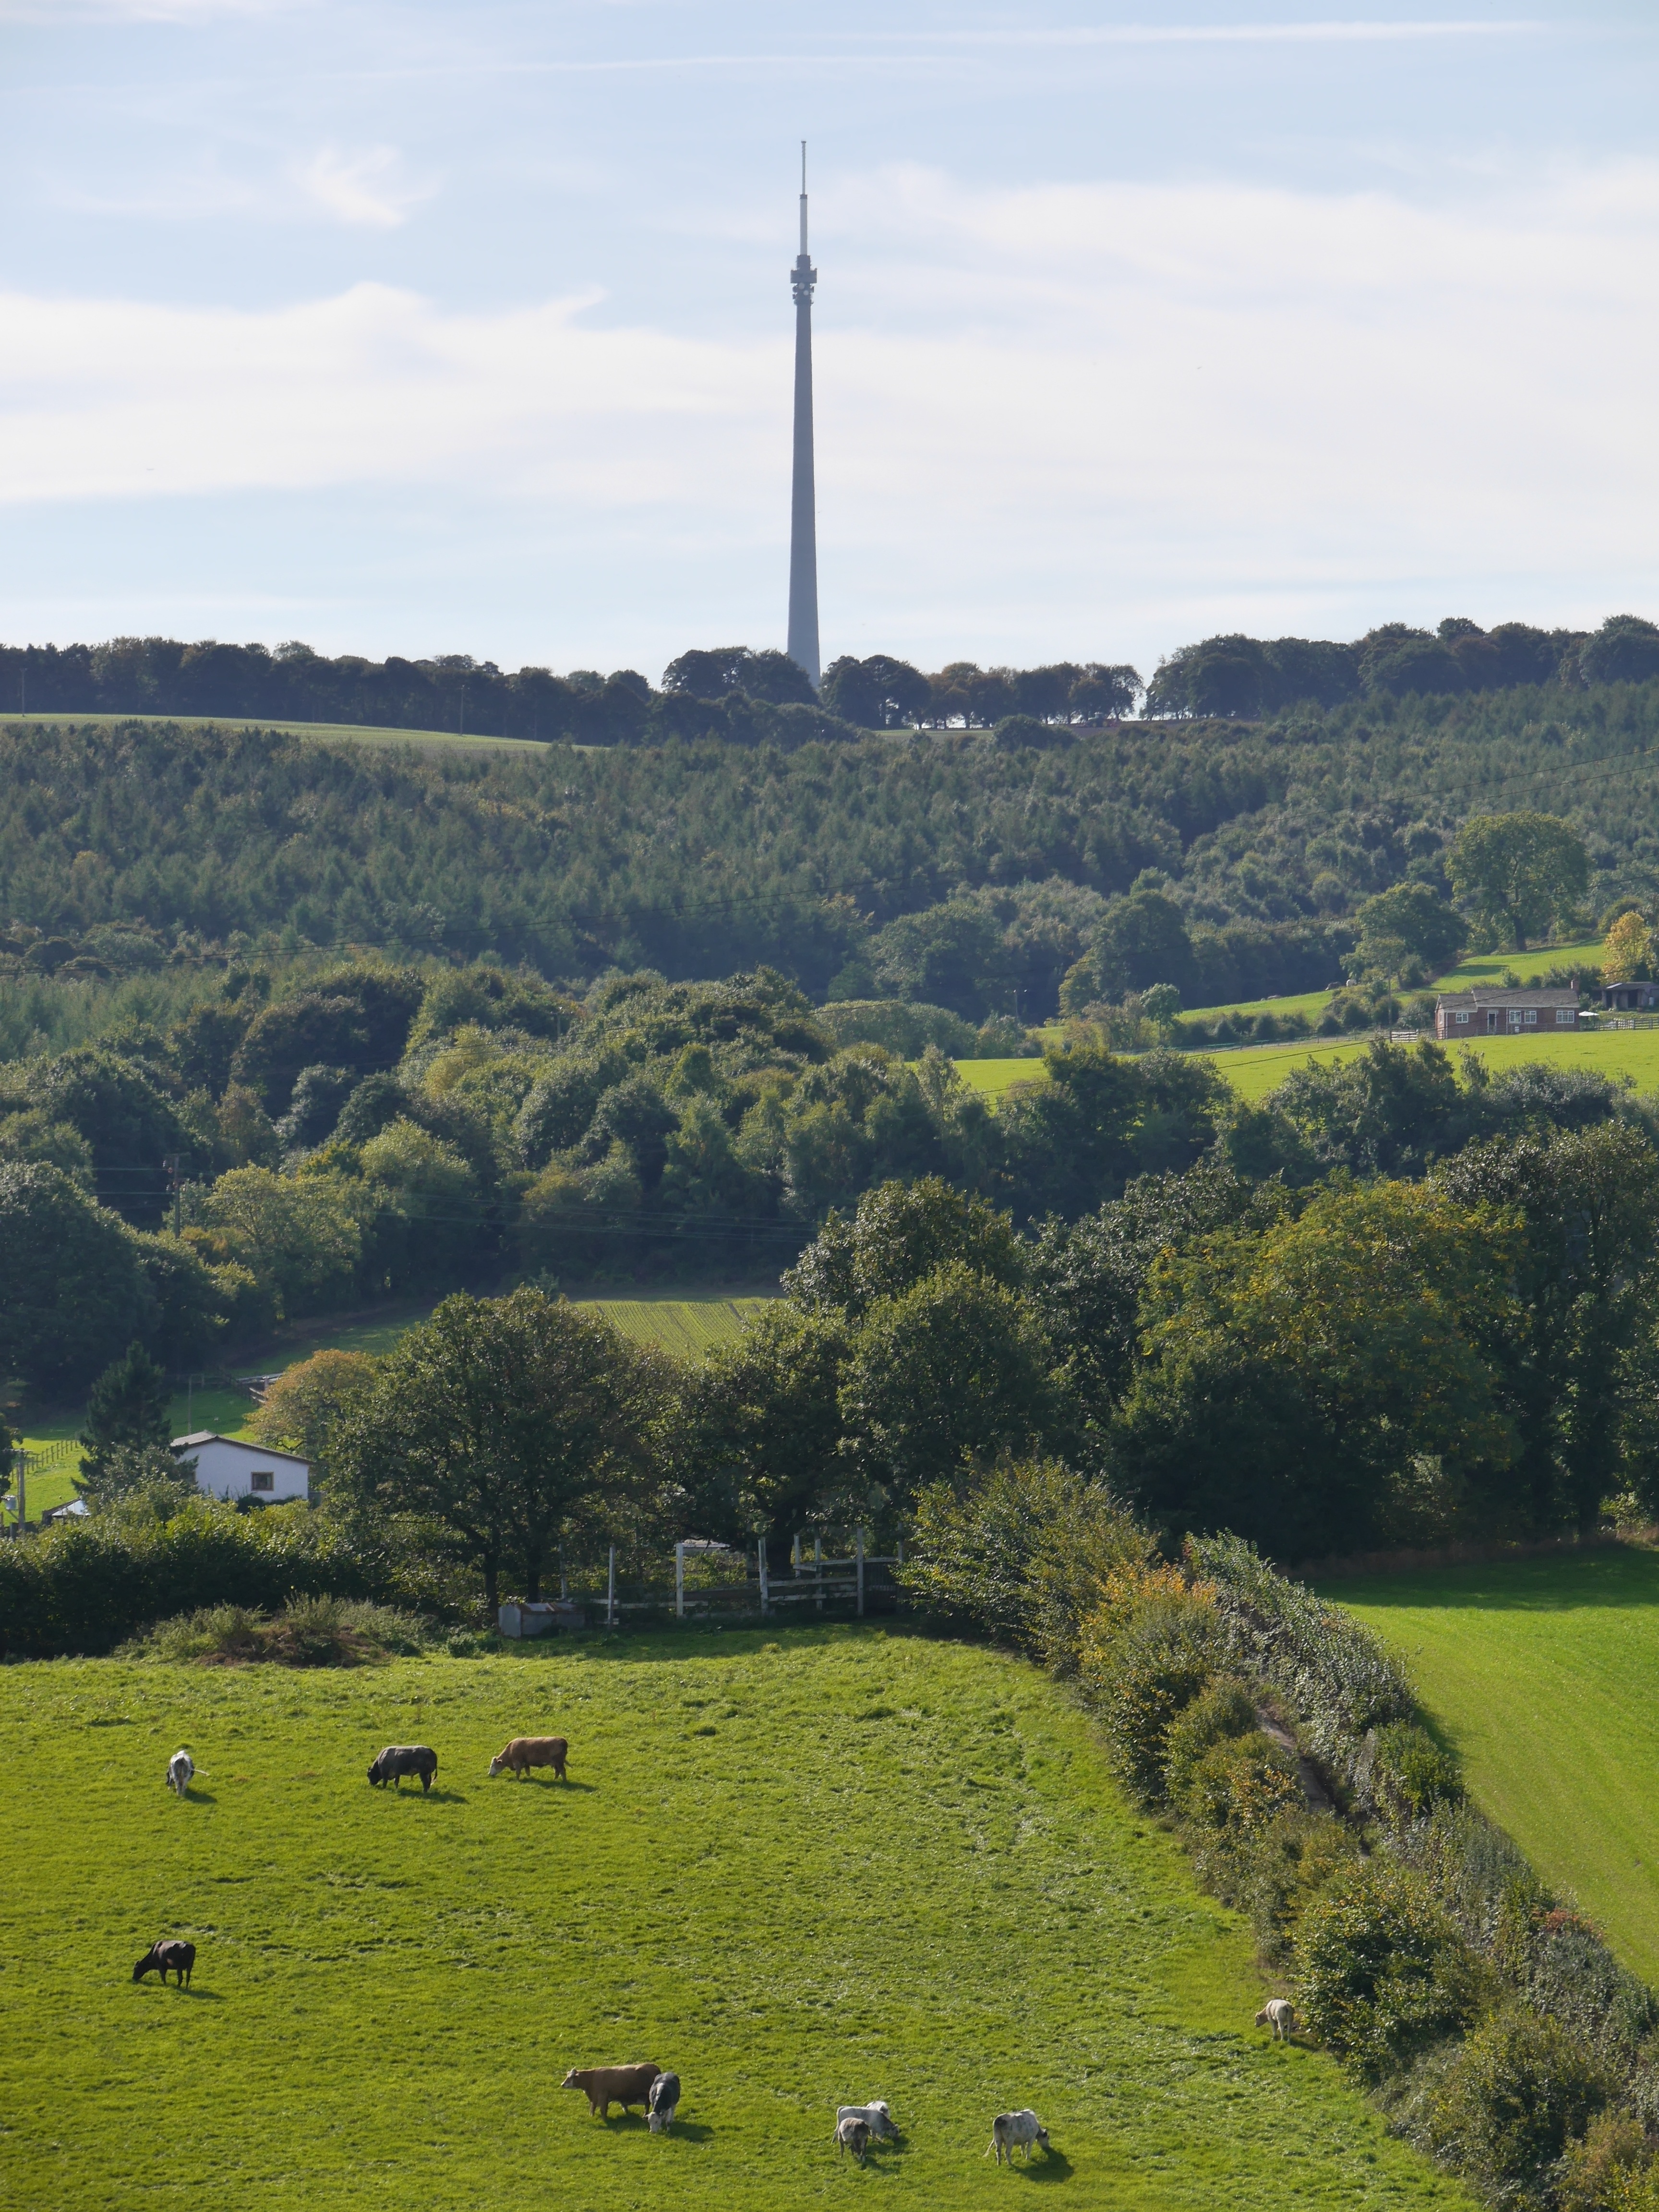
landscape, tree, grass, mountain, cloud, structure, sky, field, meadow, countryside, hill, building, country, green, high, tower, symbol, mast, pasture, communication, landmark, signal, blue, metropolitan, television, tv, agriculture, plain, radio, uk, england, national, yorkshire, west, north, waves, moor, grassland, hilltop, tall, plateau, european, northern, county, region, antennae, rural area, transmitter, aerial photography, transmit, mountainous landforms, emley, emley moor, tv mast